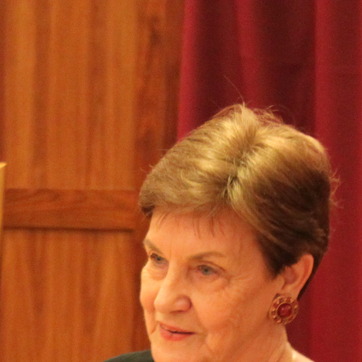
Material: hair